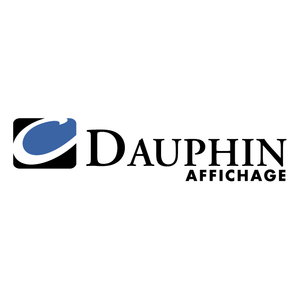
Dauphin Affichage - Logo
Dauphin OTA est une société d’affichage française créée à Paris en 1921 et dirigée par Jacques Dauphin. La société est spécialisée dans les murs peints publicitaires et les panneaux grand format.